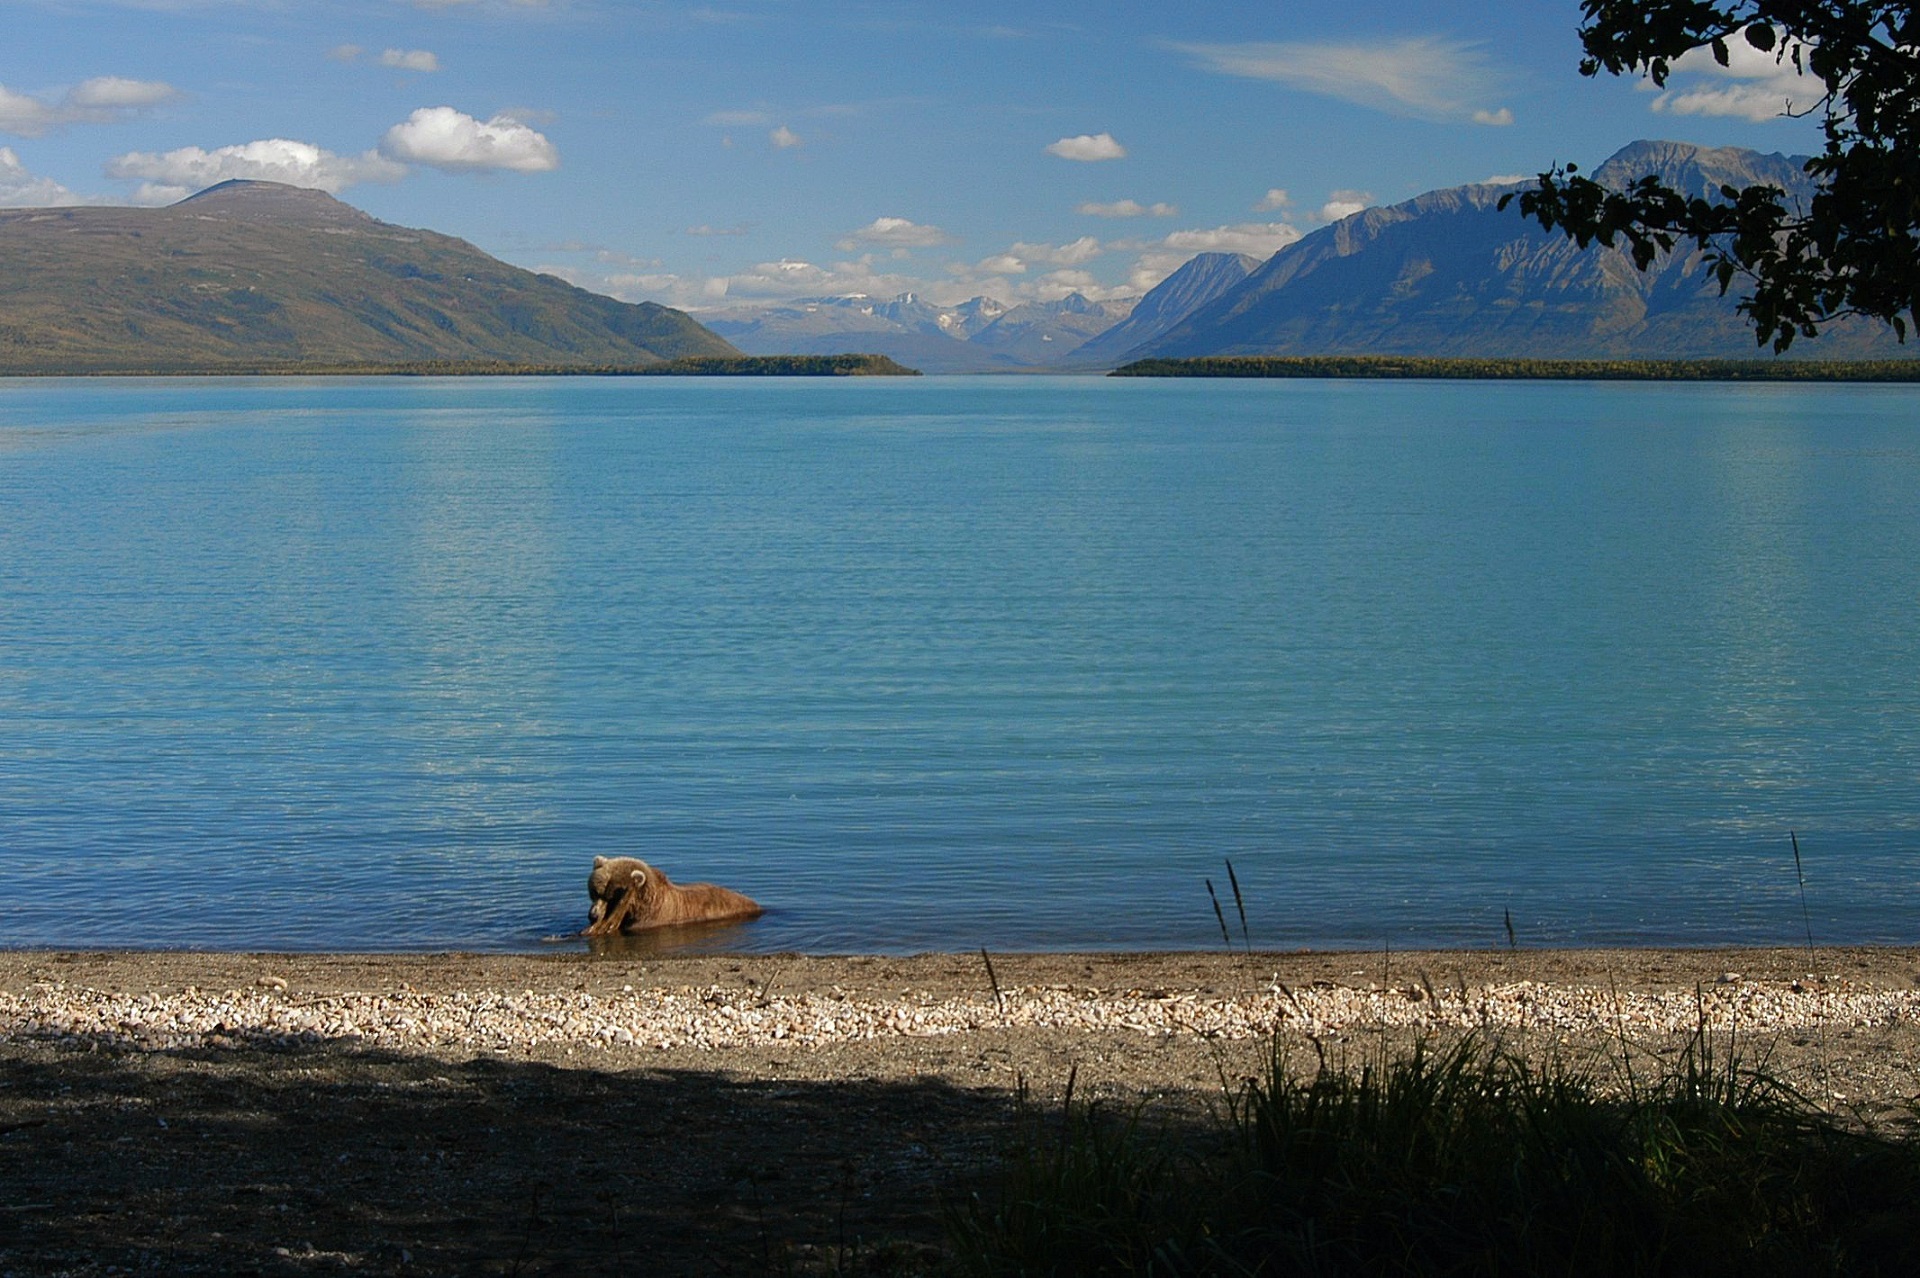
beach, sea, coast, water, nature, ocean, horizon, wilderness, mountain, morning, shore, lake, wildlife, portrait, reflection, usa, bay, mammal, reservoir, predator, playing, body of water, brown bear, mountains, alaska, loch, stick, katmai national park and preserve